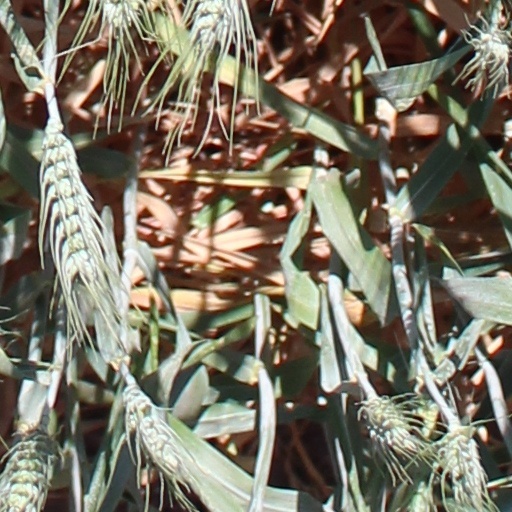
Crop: wheat